Mange

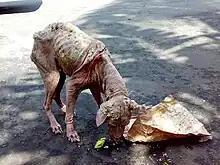
A street dog in Bali, Indonesia, suffers from demodectic mange.

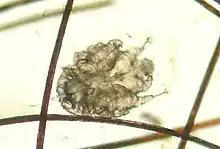
"Sarcoptes scabiei"

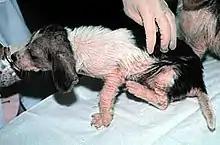
Puppy with sarcoptic mange

Sarcoptic mange, also known as canine scabies, is a highly contagious infestation of "Sarcoptes scabiei var." "canis", a burrowing mite. The canine sarcoptic mite can also infest cats, pigs, horses, sheep, and various other species. The human analog of burrowing mite infection, due to a closely related species, is called scabies (the "seven-year itch").